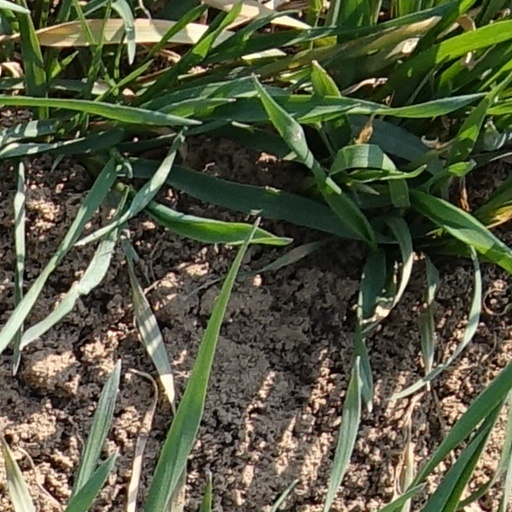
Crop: wheat